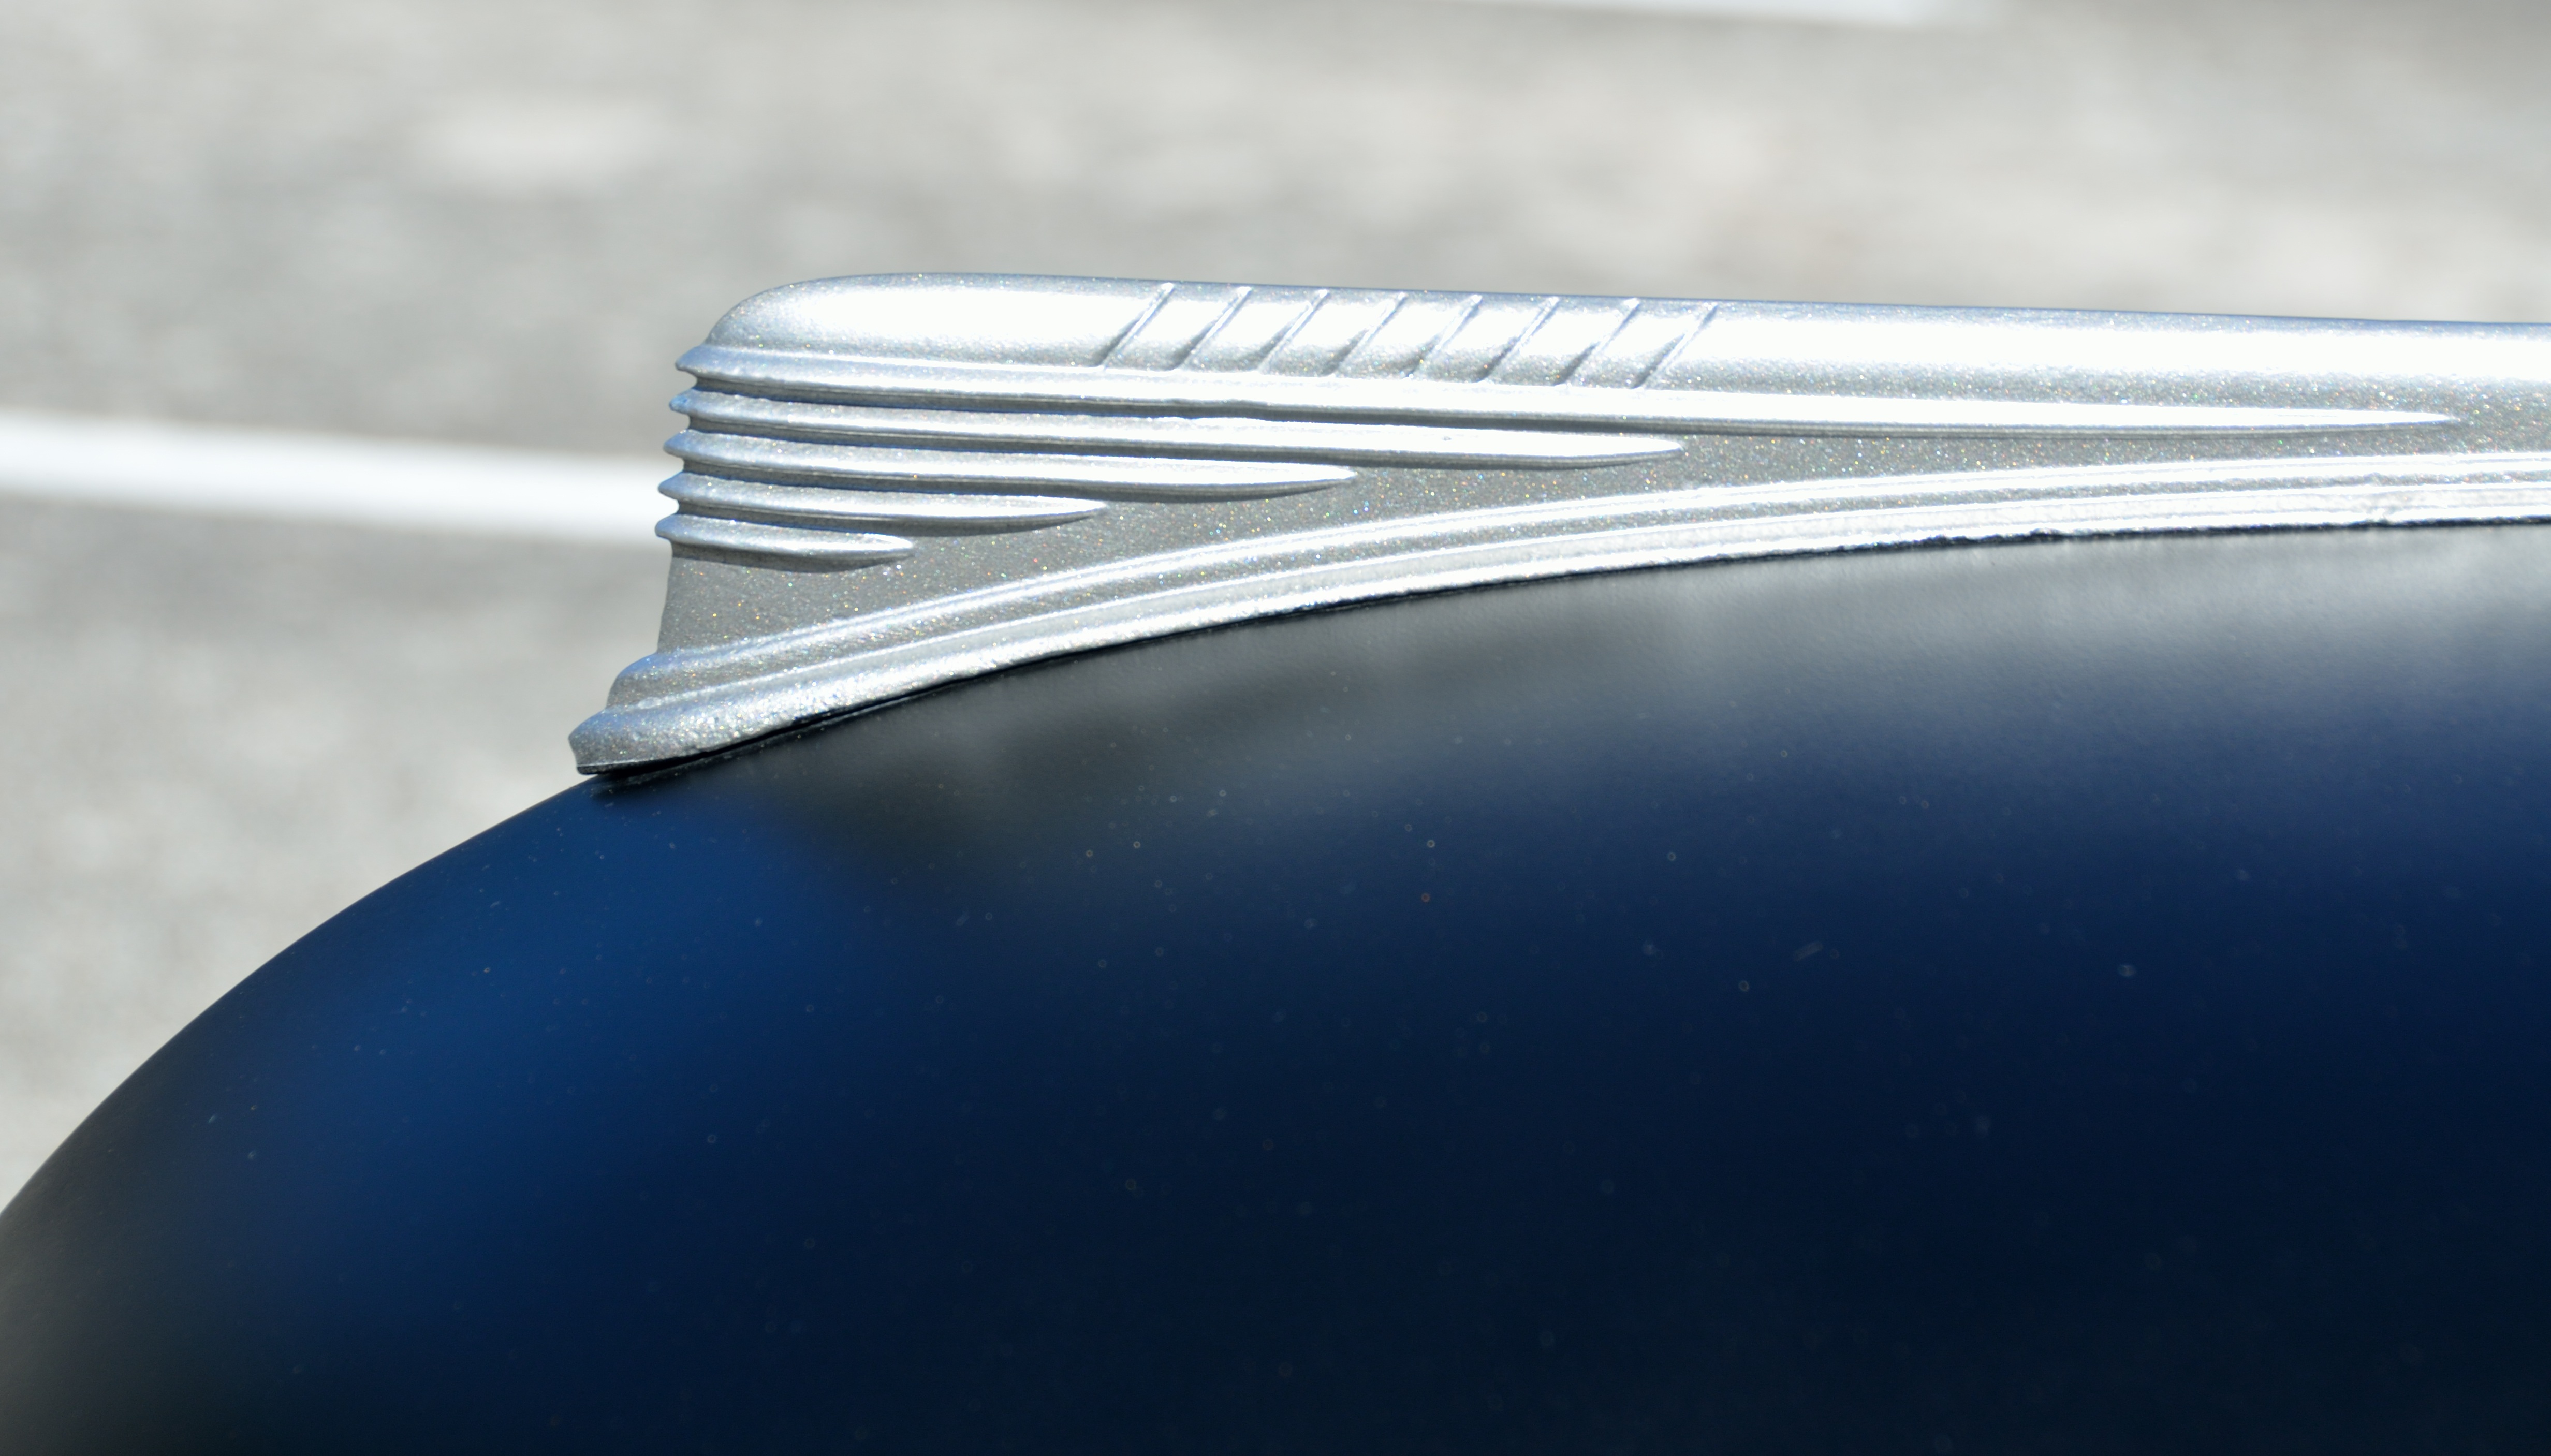
outdoor, wing, white, car, vintage, antique, automobile, retro, transportation, transport, line, vehicle, show, artistic, metal, usa, america, auto, nostalgia, blue, ornament, hood, close up, hood ornament, chrome, design, silver, style, front, classic, ornamental, shiny, hobby, restoration, collector, old fashioned